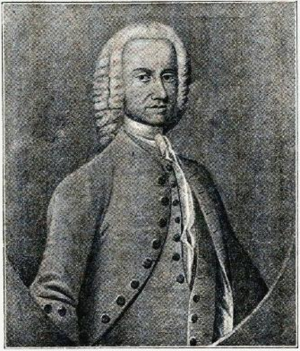
Carl Deichman
Carl Deichman var en dansk jernværksejer og samler af videnskabelige og historiske materialer.